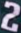
Number: 2